Rowntree Park

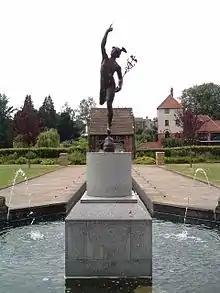
A statue in the park, with the dovecote and Rowntree Lodge visible in the background.

Rowntree Park is a park in York, England, open to the public, opened on 16 July 1921.